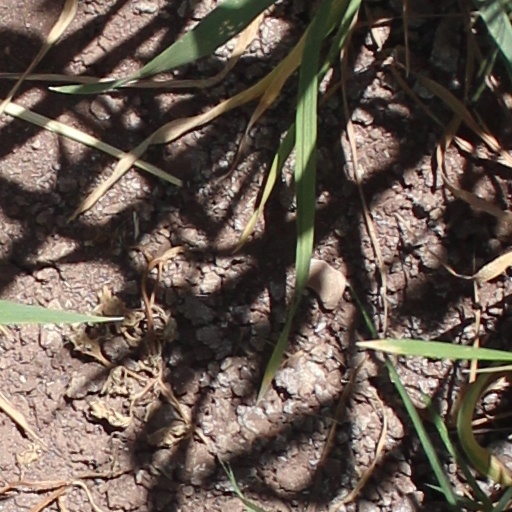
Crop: wheat